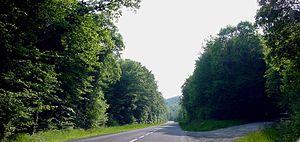
Forêt restaurée et/ou replantée sur les zones de combat de la Guerre 14-18, près de Verdun, dans la Meuse.
La zone rouge est le nom donné en France à environ 120 000 hectares de champ de bataille où, à cause de dégâts physiques majeurs sur le milieu pendant la Première Guerre mondiale et en raison de la présence de milliers de cadavres et de millions de munitions non explosées, certaines activités ont été provisoirement ou définitivement interdites par la loi. Alors que la période du tout début de la reconstruction est relativement pauvre en archives, la seule existence de ce zonage permet d’appréhender la difficulté et les enjeux de la reconstruction.
Une forêt de guerre est une forêt restaurée ou replantée dans une ancienne forêt, dans des champs ou dans un village endommagés par la Première Guerre mondiale en France, principalement dans la zone rouge. Les forêts de guerre sont majoritairement situées dans le département de la Meuse et moindrement dans le Pas-de-Calais et la Somme. Ces zones ont été préemptées par l'État français après la guerre, moyennant dédommagement.